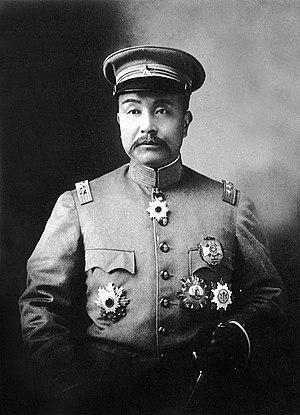
Duan Zhigui est un général et seigneur de la guerre chinois.
La période des seigneurs de la guerre chinois est une expression qui désigne la période de guerre civile de l'histoire de la Chine allant de 1916 à 1937. Au cours de cette période, la Chine s'est morcelée en de nombreuses factions et cliques militaires. Cela s'est amorcé au début de 1916 avec la mort de Yuan Shikai et s'est fini avec la fin de l'expédition du Nord et la réunification chinoise de 1928. Mais après cette date, il subsistait en Chine de puissants gouverneurs militaires locaux indépendants jusqu'à l'invasion japonaise de 1937 et la constitution du second front uni. Il faudra attendre la fin de la guerre civile chinoise en 1949 et la victoire de Mao Zedong pour que la Chine n'ait plus de seigneurs de la guerre.